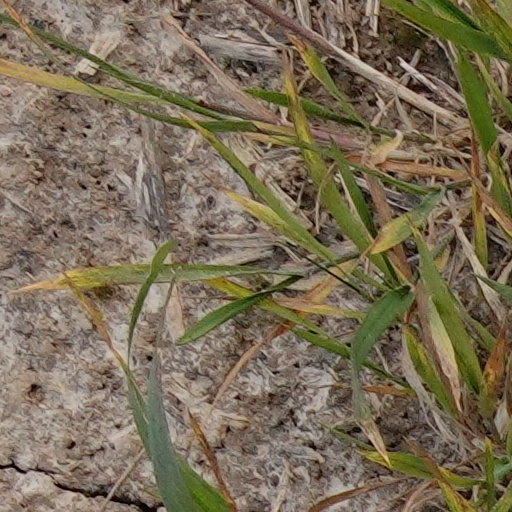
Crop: wheat